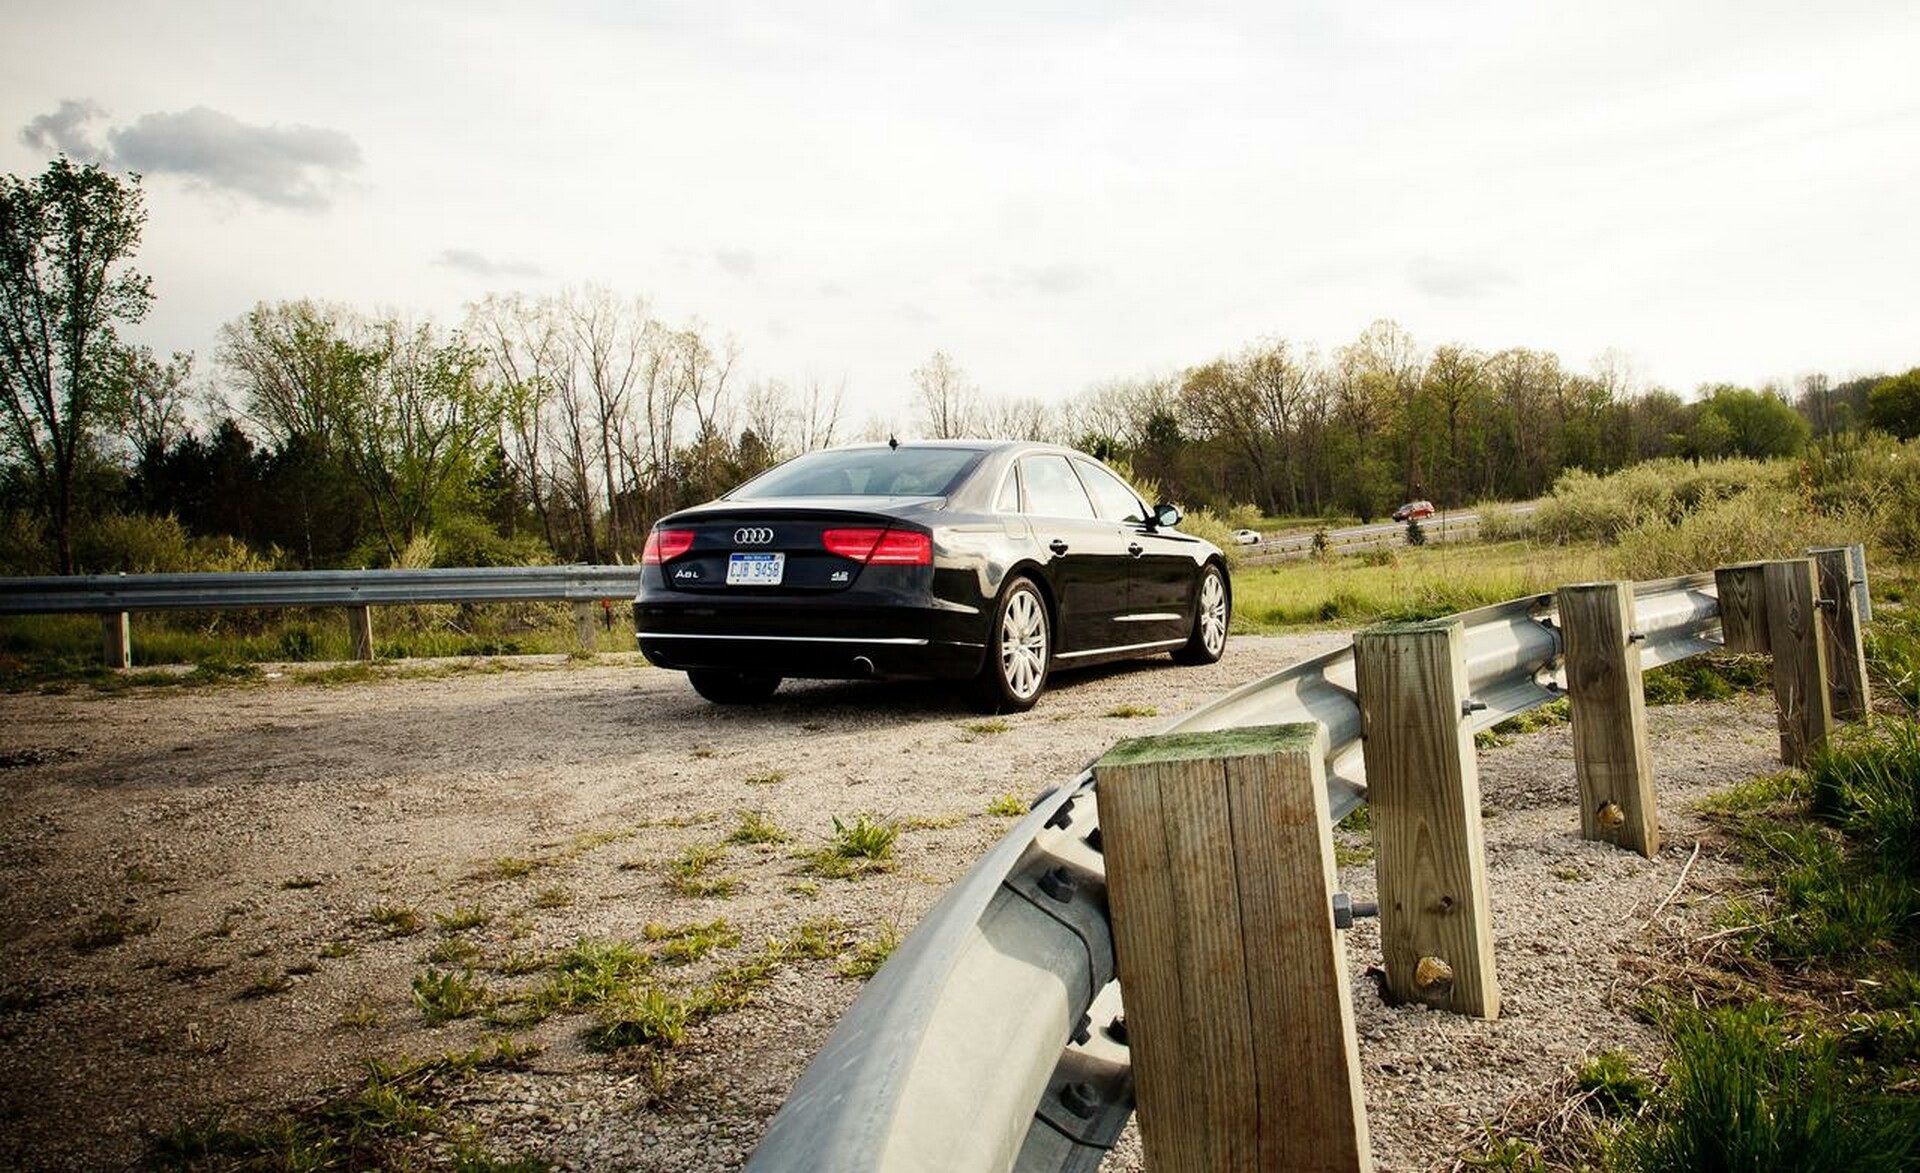
car, driving, transport, vehicle, waterway, sports car, views, luxury cars, land vehicle, automobile make, luxury vehicle